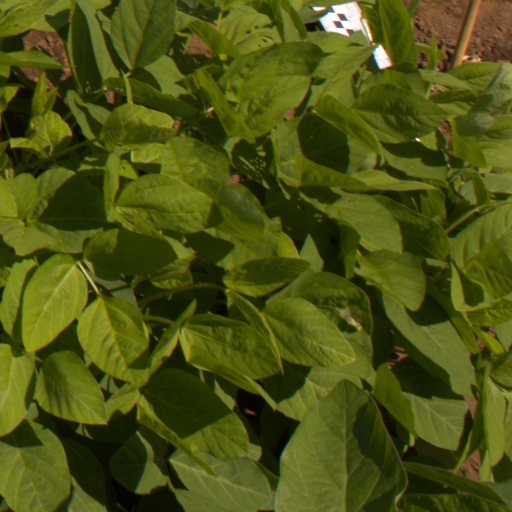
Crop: soybean